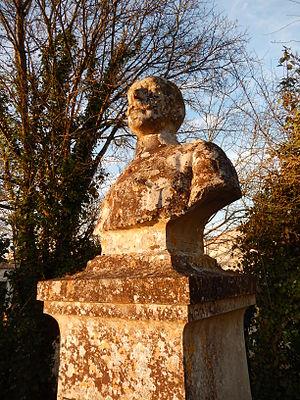
Ce buste, situé à Crazannes (Charente-Maritime, France) représente le Docteur Jean BRON, médecin-major de 1re classe.
Crazannes est une commune du Sud-Ouest de la France, située dans le département de la Charente-Maritime.